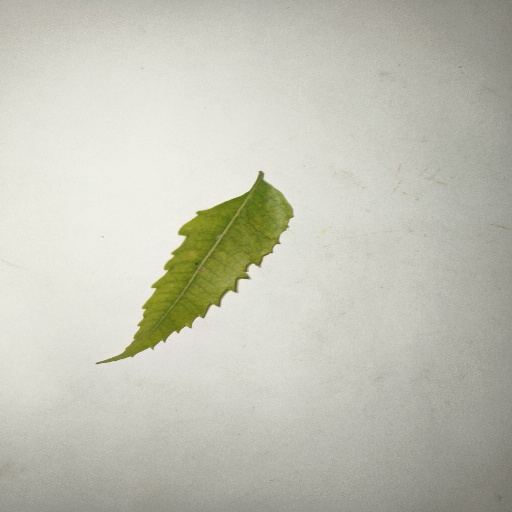
Species: Neem
Leaf condition: Yellow Leaf